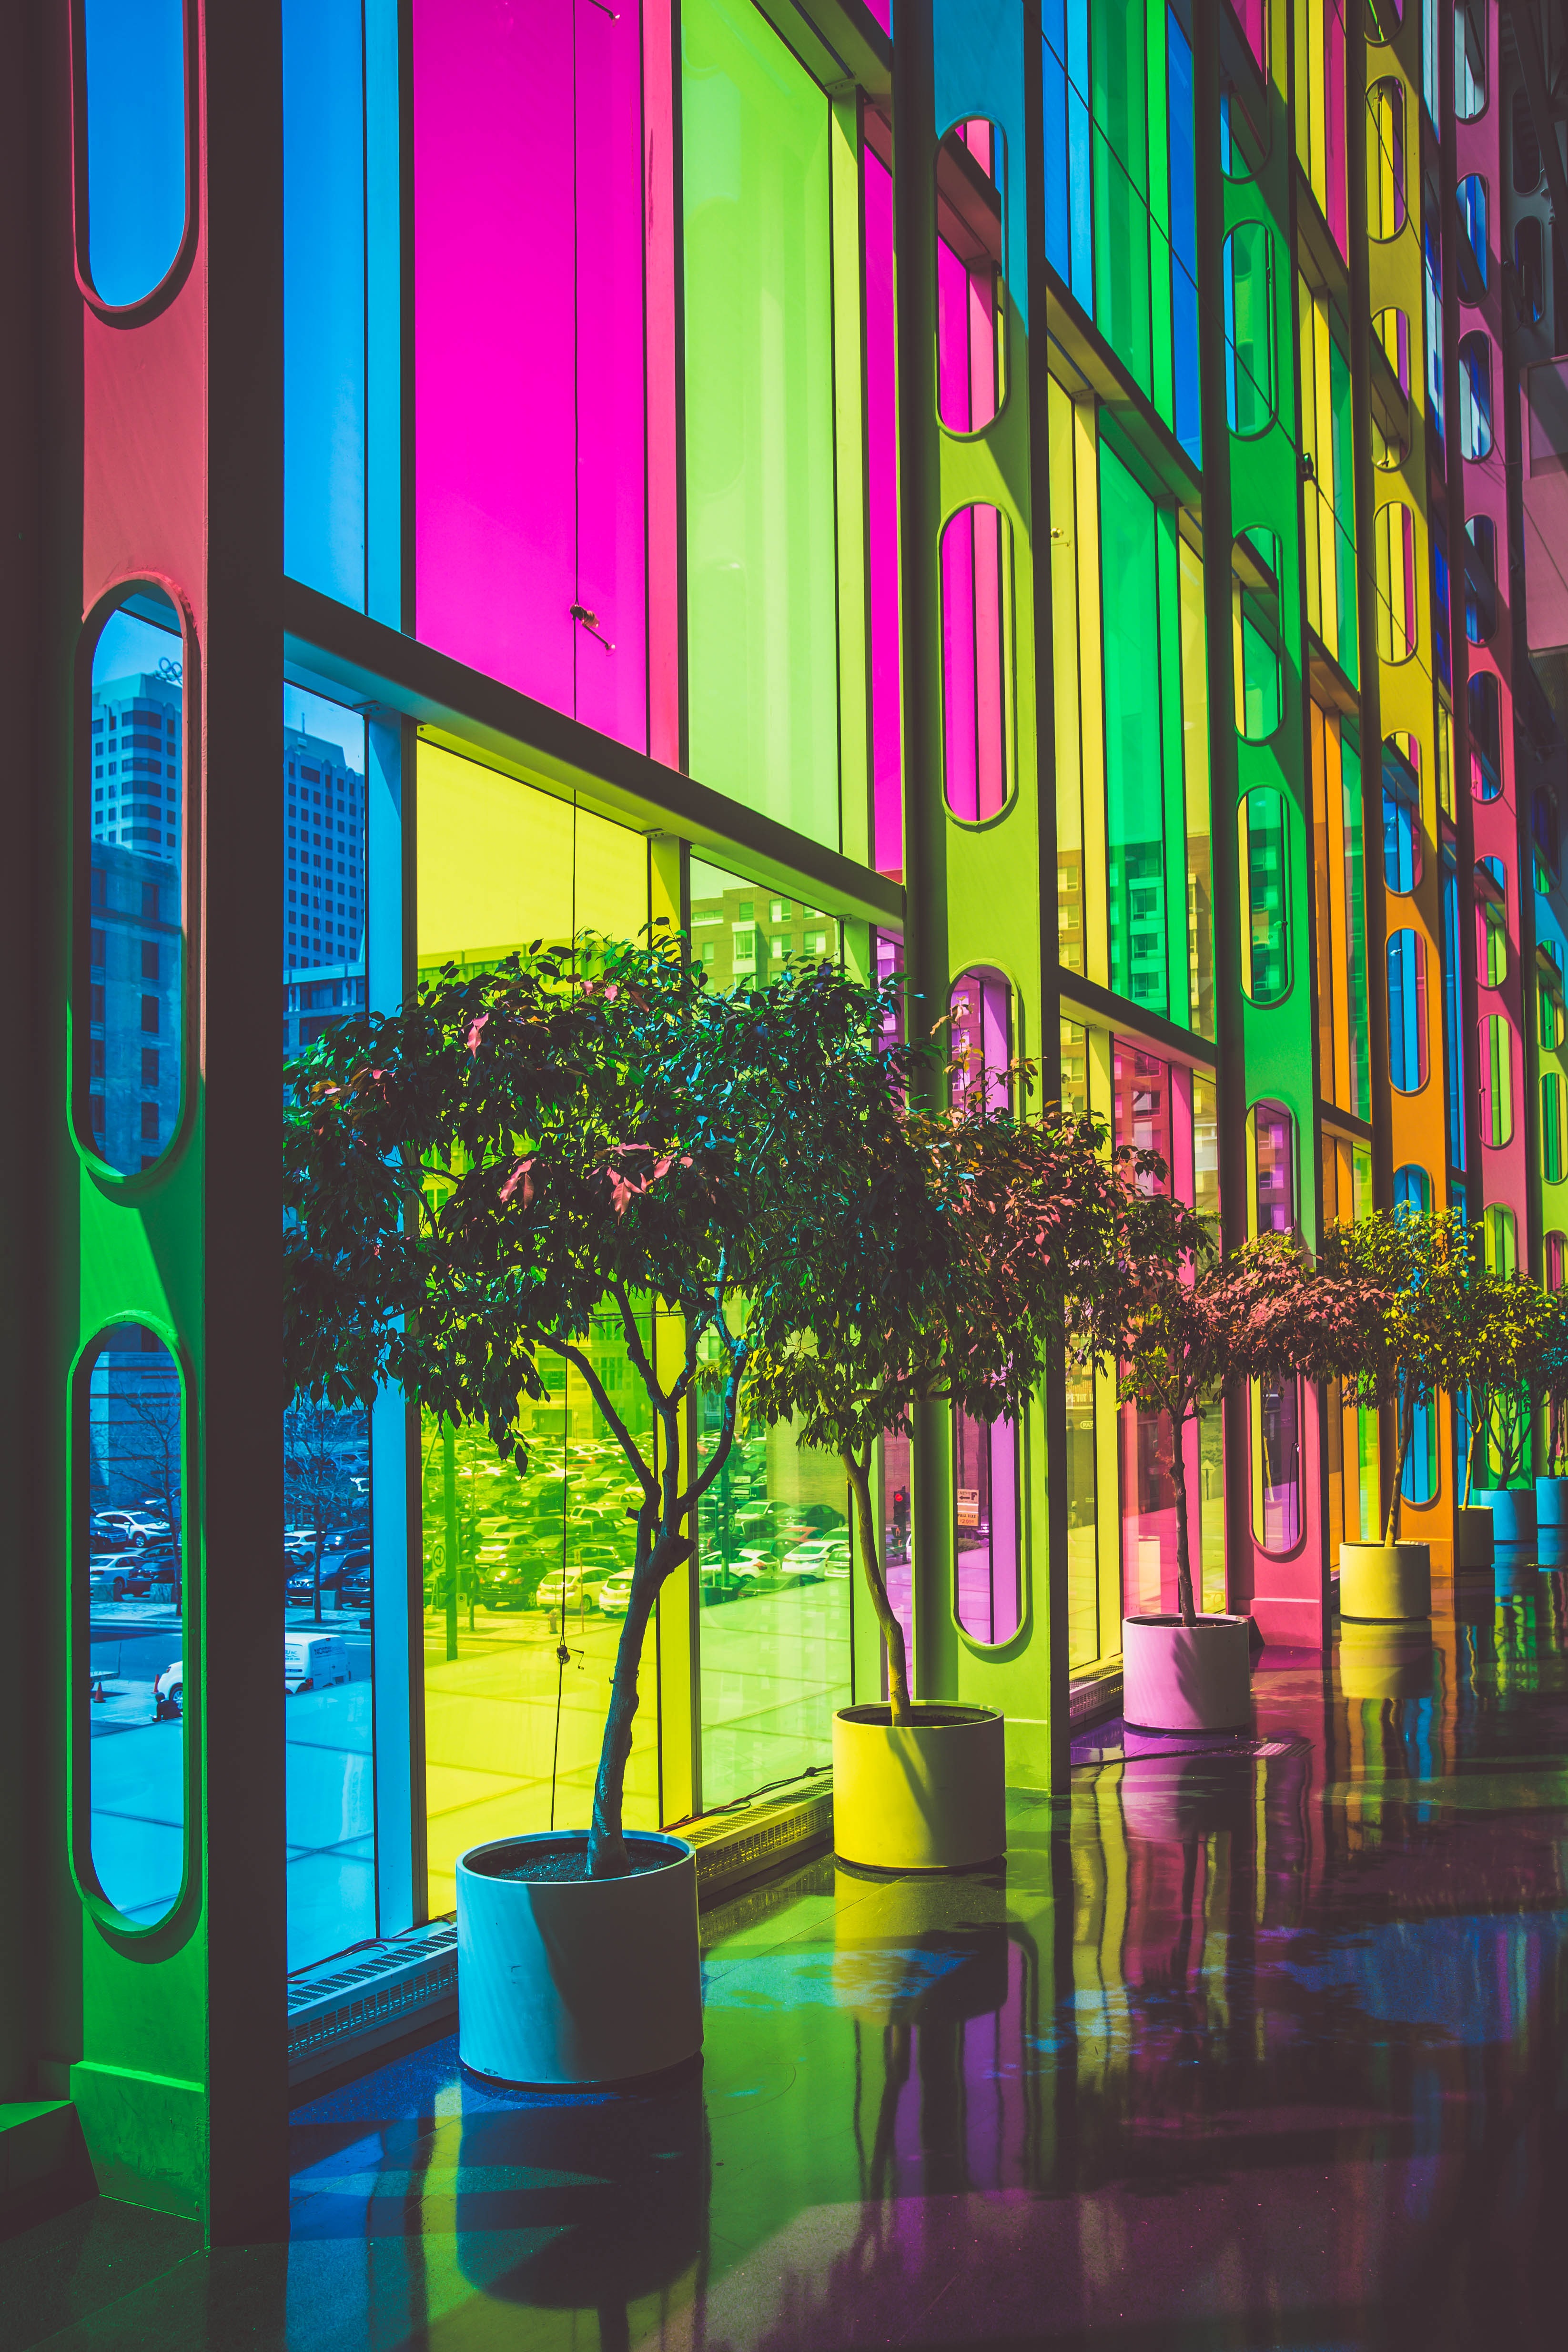
window, glass, building, colourful, color, facade, colorful, plants, interior design, art, indoors, design, windows, shape, modern art, urban area, flowerpots